Saints of Virtue

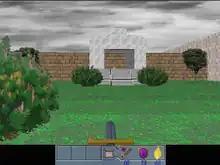
Gameplay screenshot

After an extended period of time supporting the game, Shine Studios decided to discontinue the game in 2014 at the same time that the website (http://www.saintsofvirtue.com/) was set to expire. The game is no longer available for purchase digitally, and finding a CD version of the game is becoming increasingly difficult.